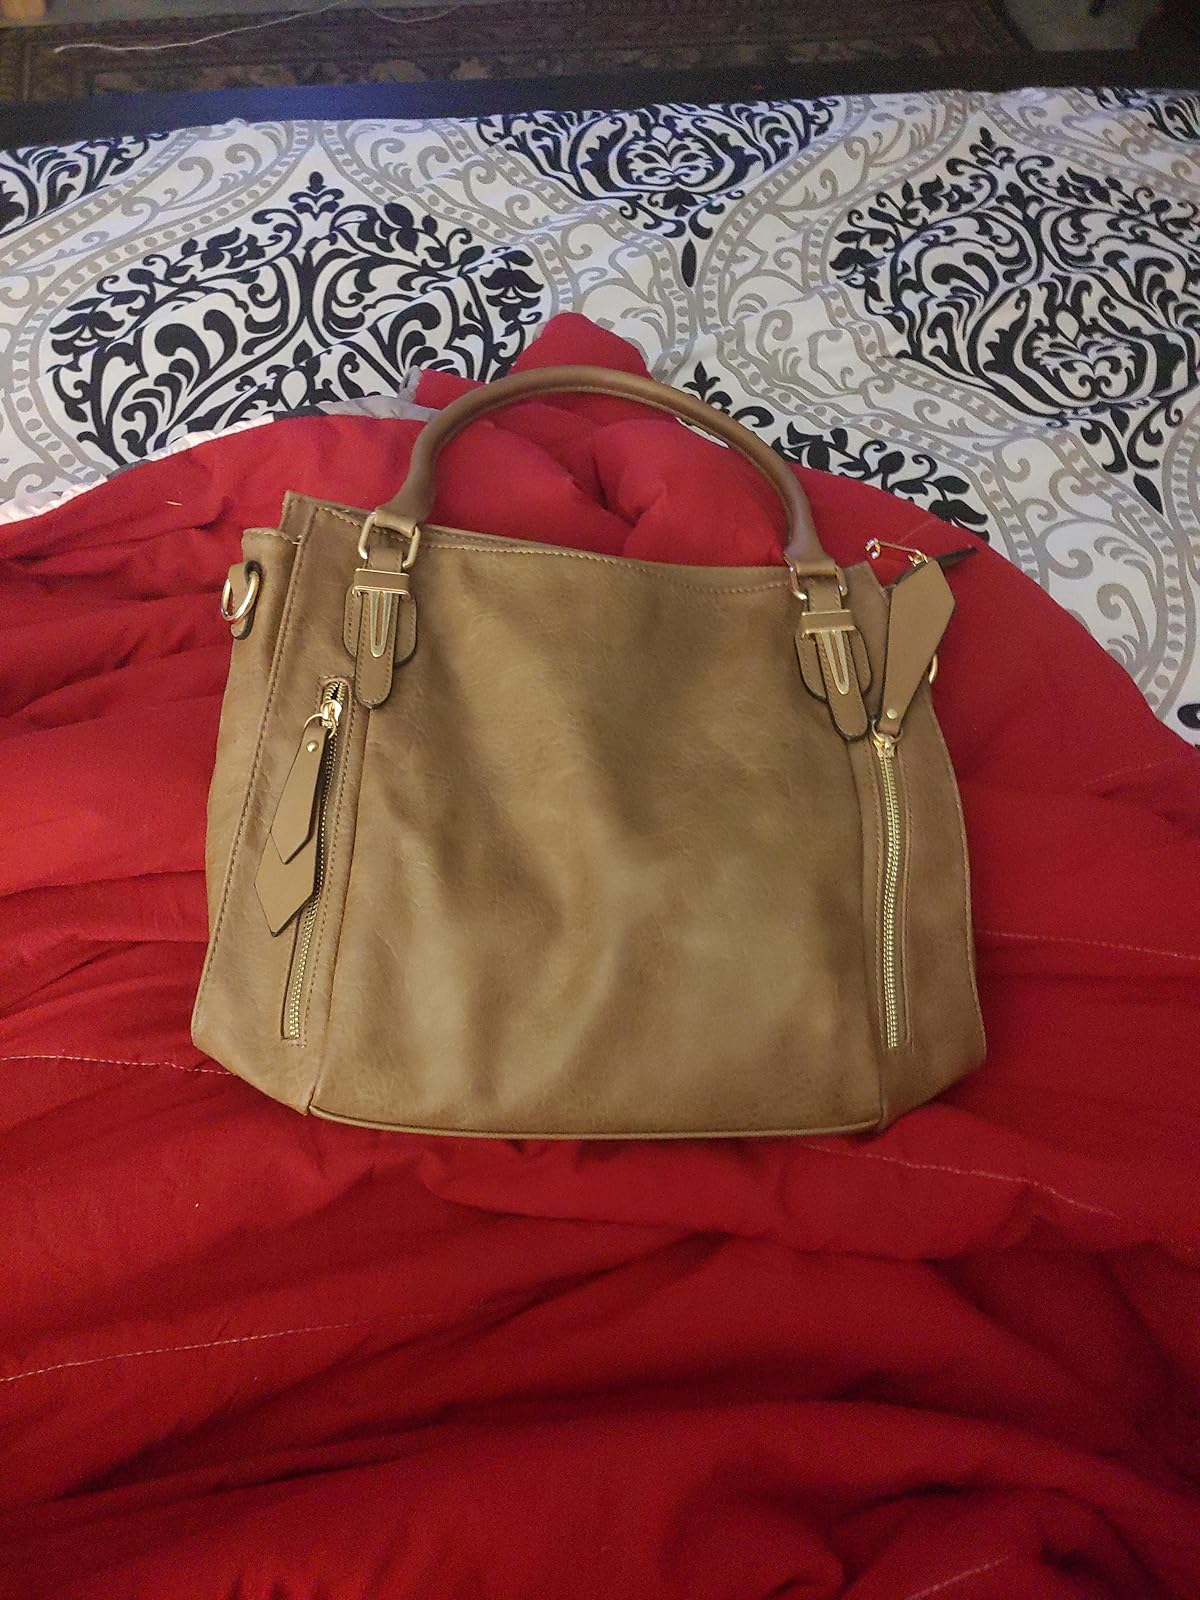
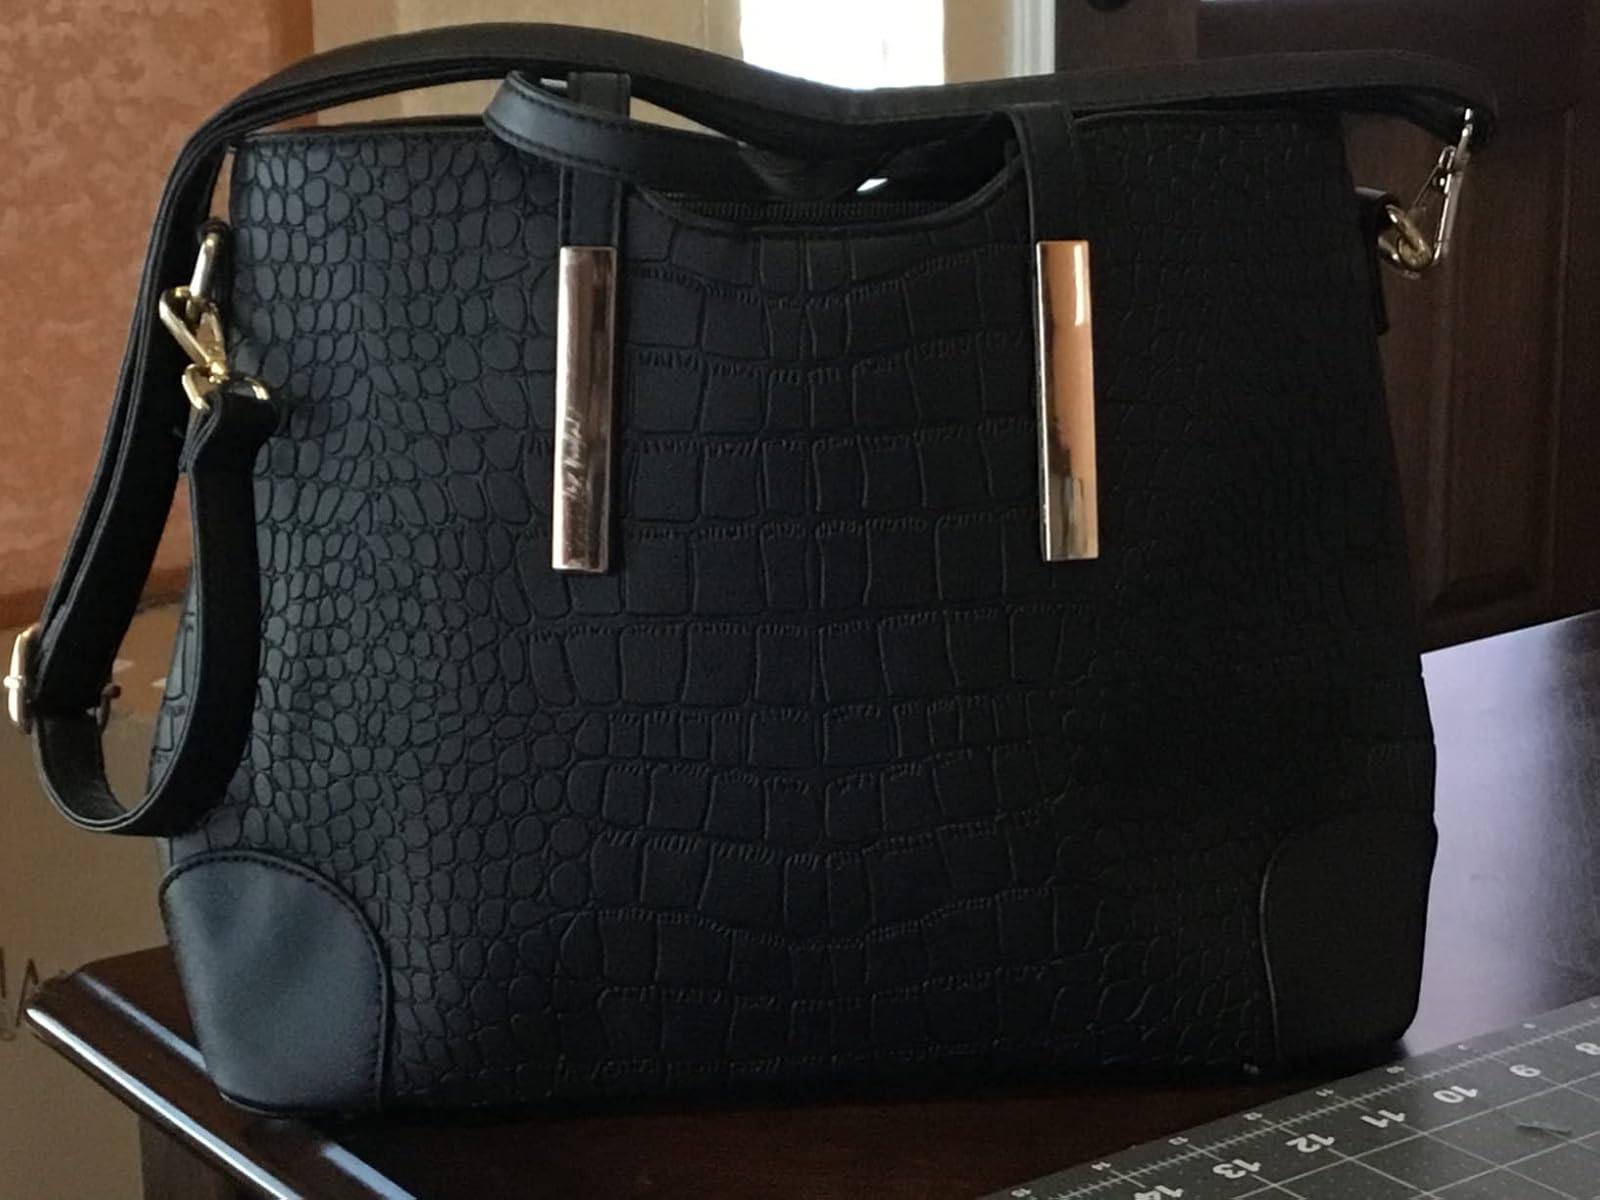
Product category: accessories_handbag
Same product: no